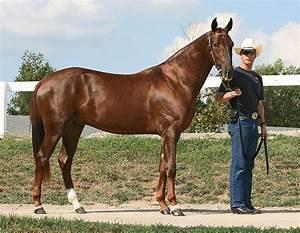
horse